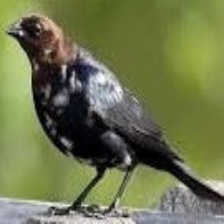
Species: BROWN HEADED COWBIRD
Scientific name: MOLOTHRUS ATER